Effects of climate change on small island countries

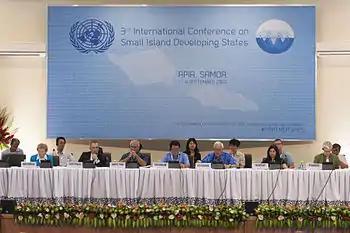
International meeting of Small Island Developing States in 2014.

Sea level rise is especially threatening to low-lying island nations because seas are encroaching upon limited habitable land and threatening existing cultures. Stefan Rahmstorf, a professor of Ocean Physics at Potsdam University in Germany, notes "even limiting warming to 2 degrees, in my view, will still commit some island nations and coastal cities to drown."